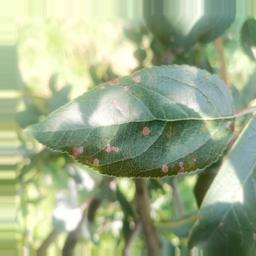
Label: Alternaria